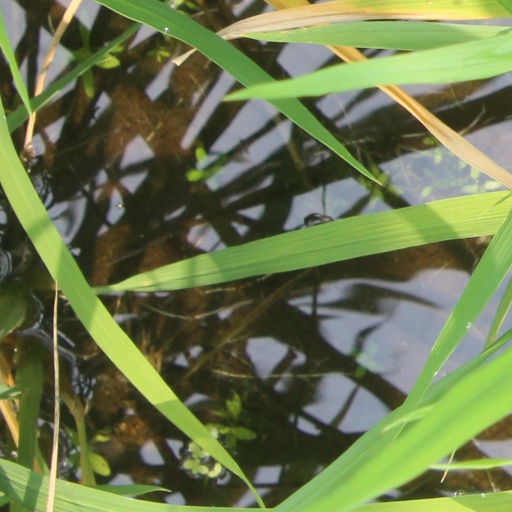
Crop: rice